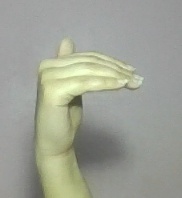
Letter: khaa